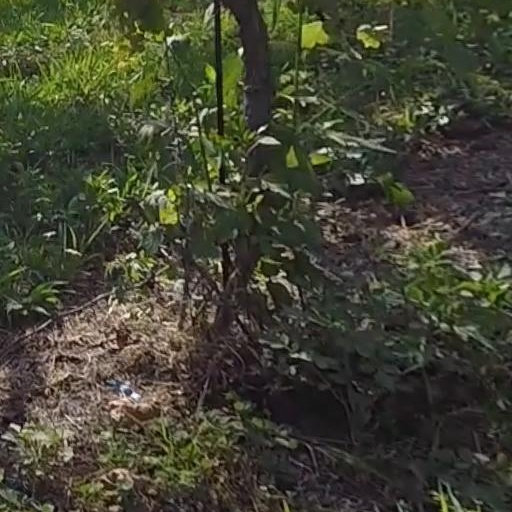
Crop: grape